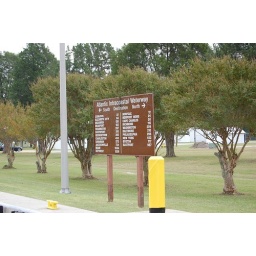
The road sign in the lock.